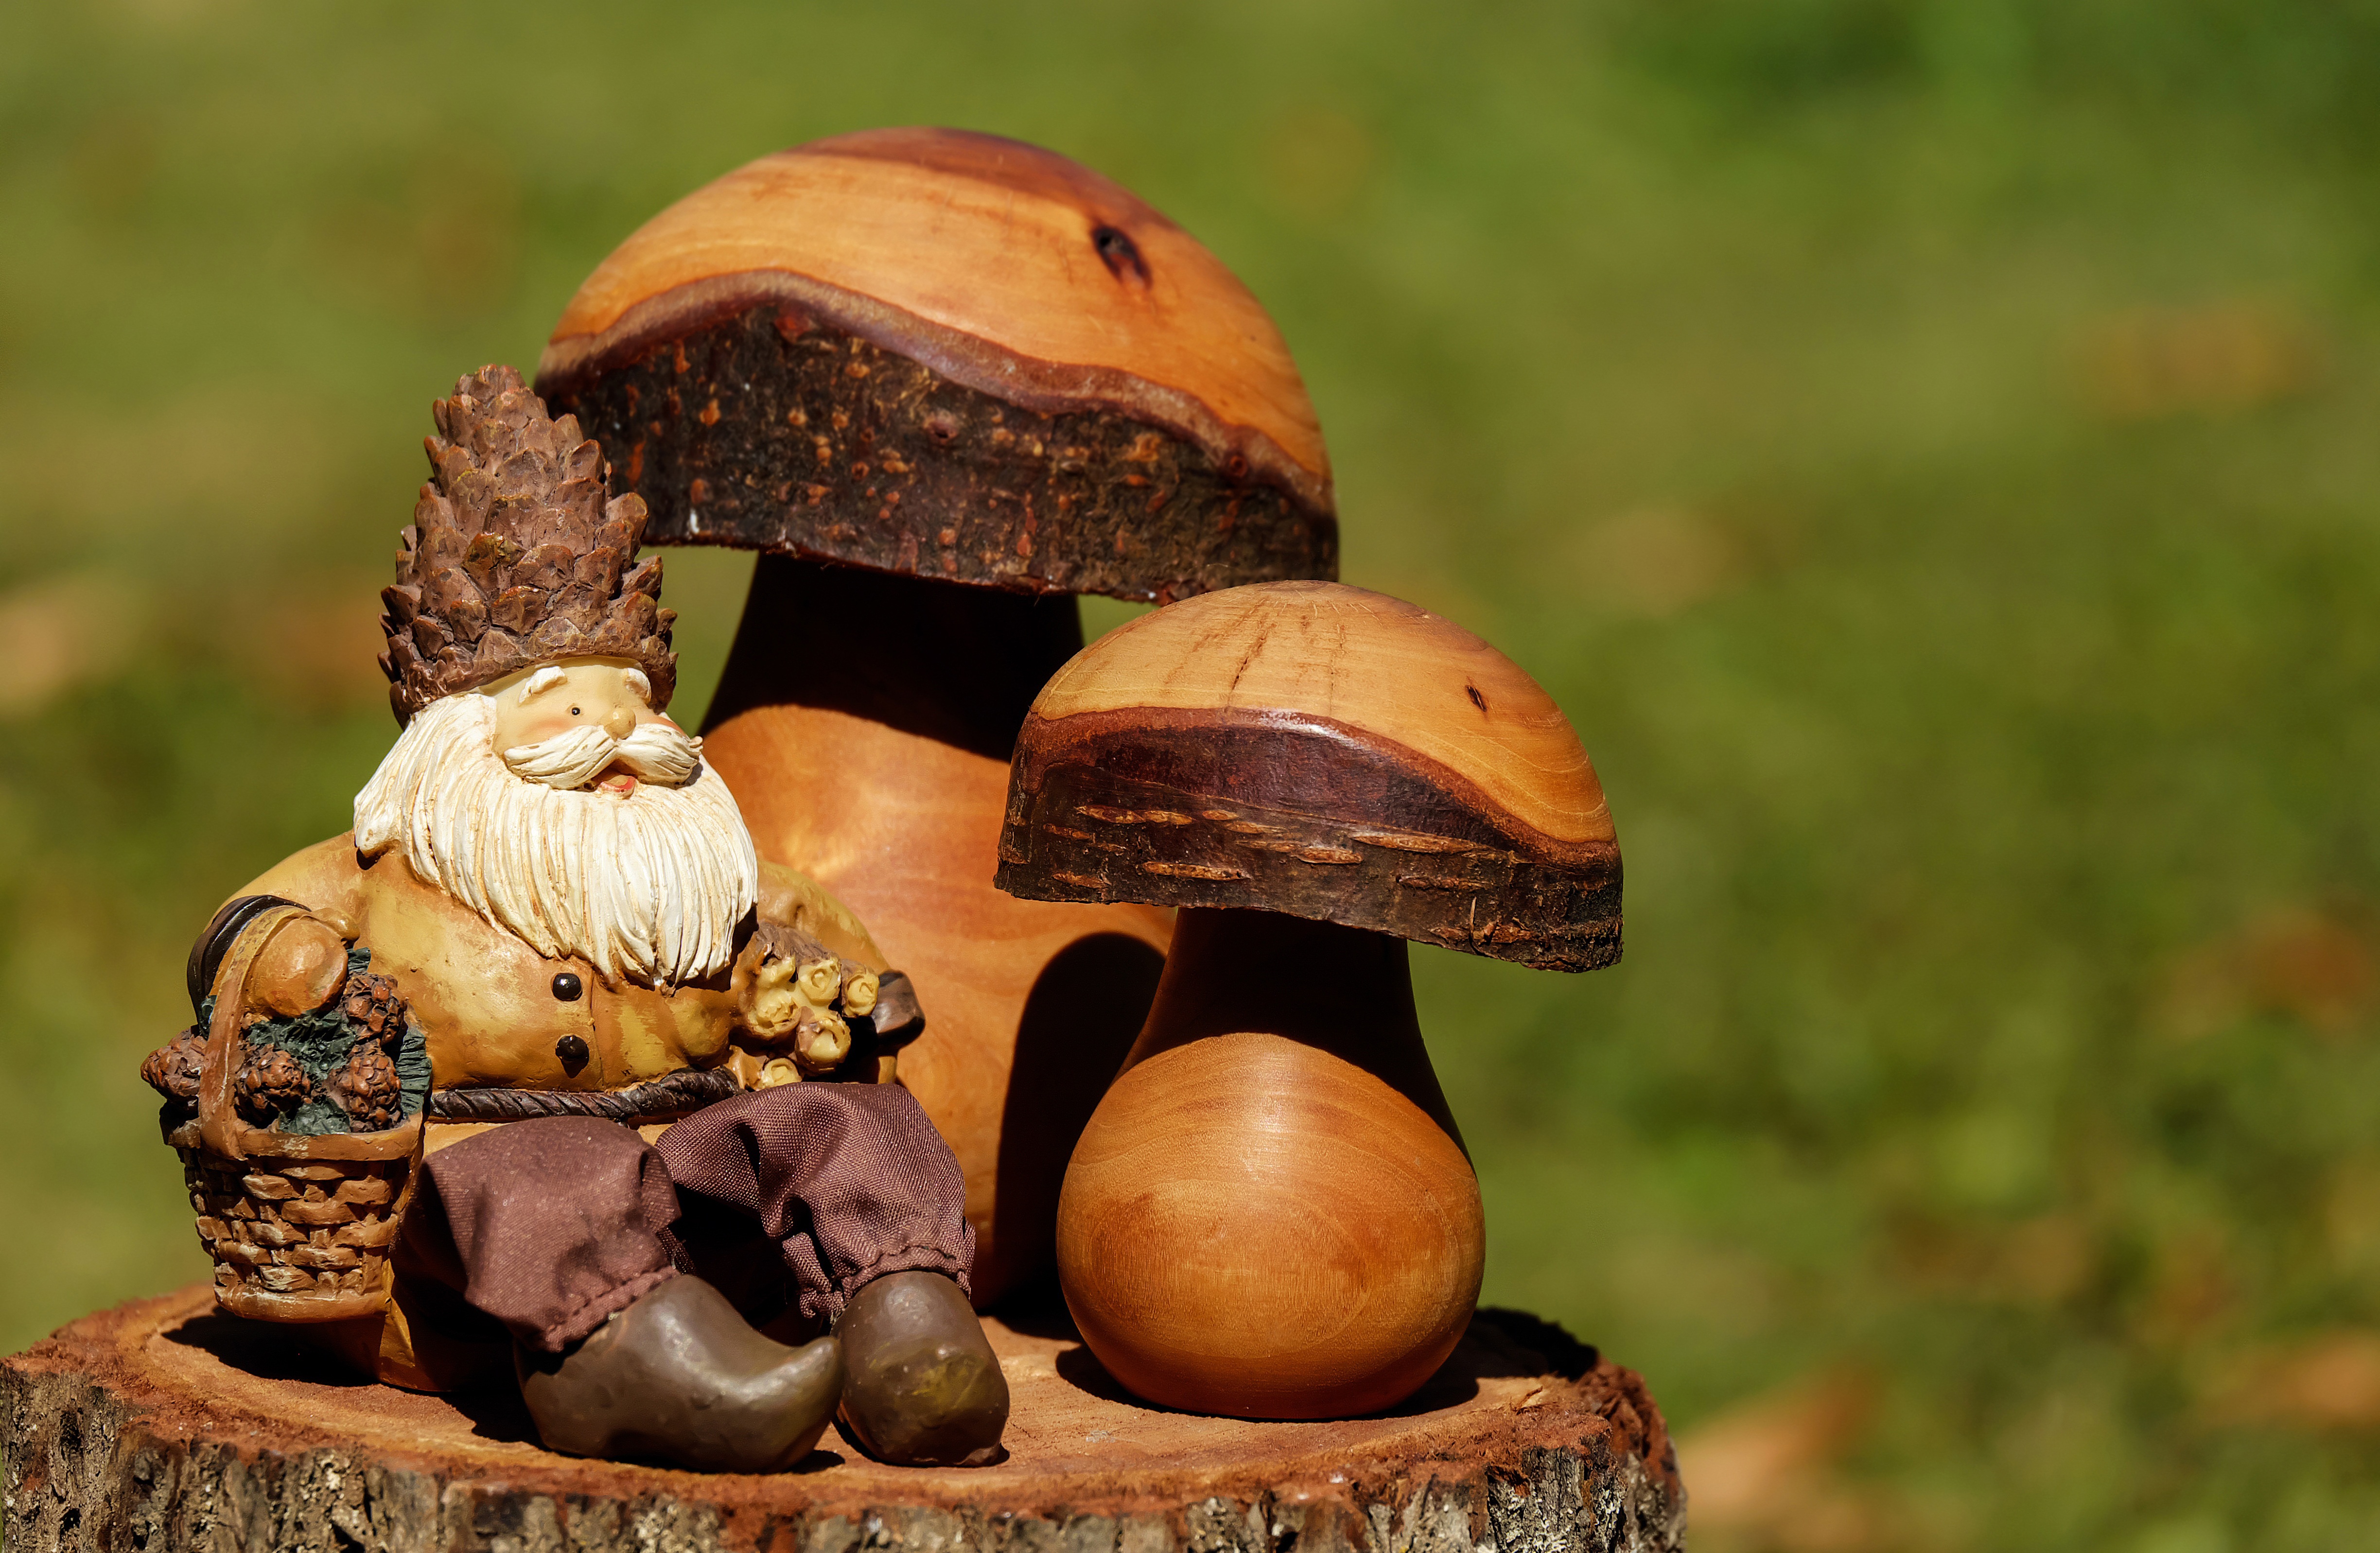
forest, cute, produce, autumn, mushroom, deco, fungus, mushrooms, dwarf, bolete, imp, males, agaricus, matsutake, edible mushroom, medicinal mushroom, agaricomycetes, agaricaceae, penny bun